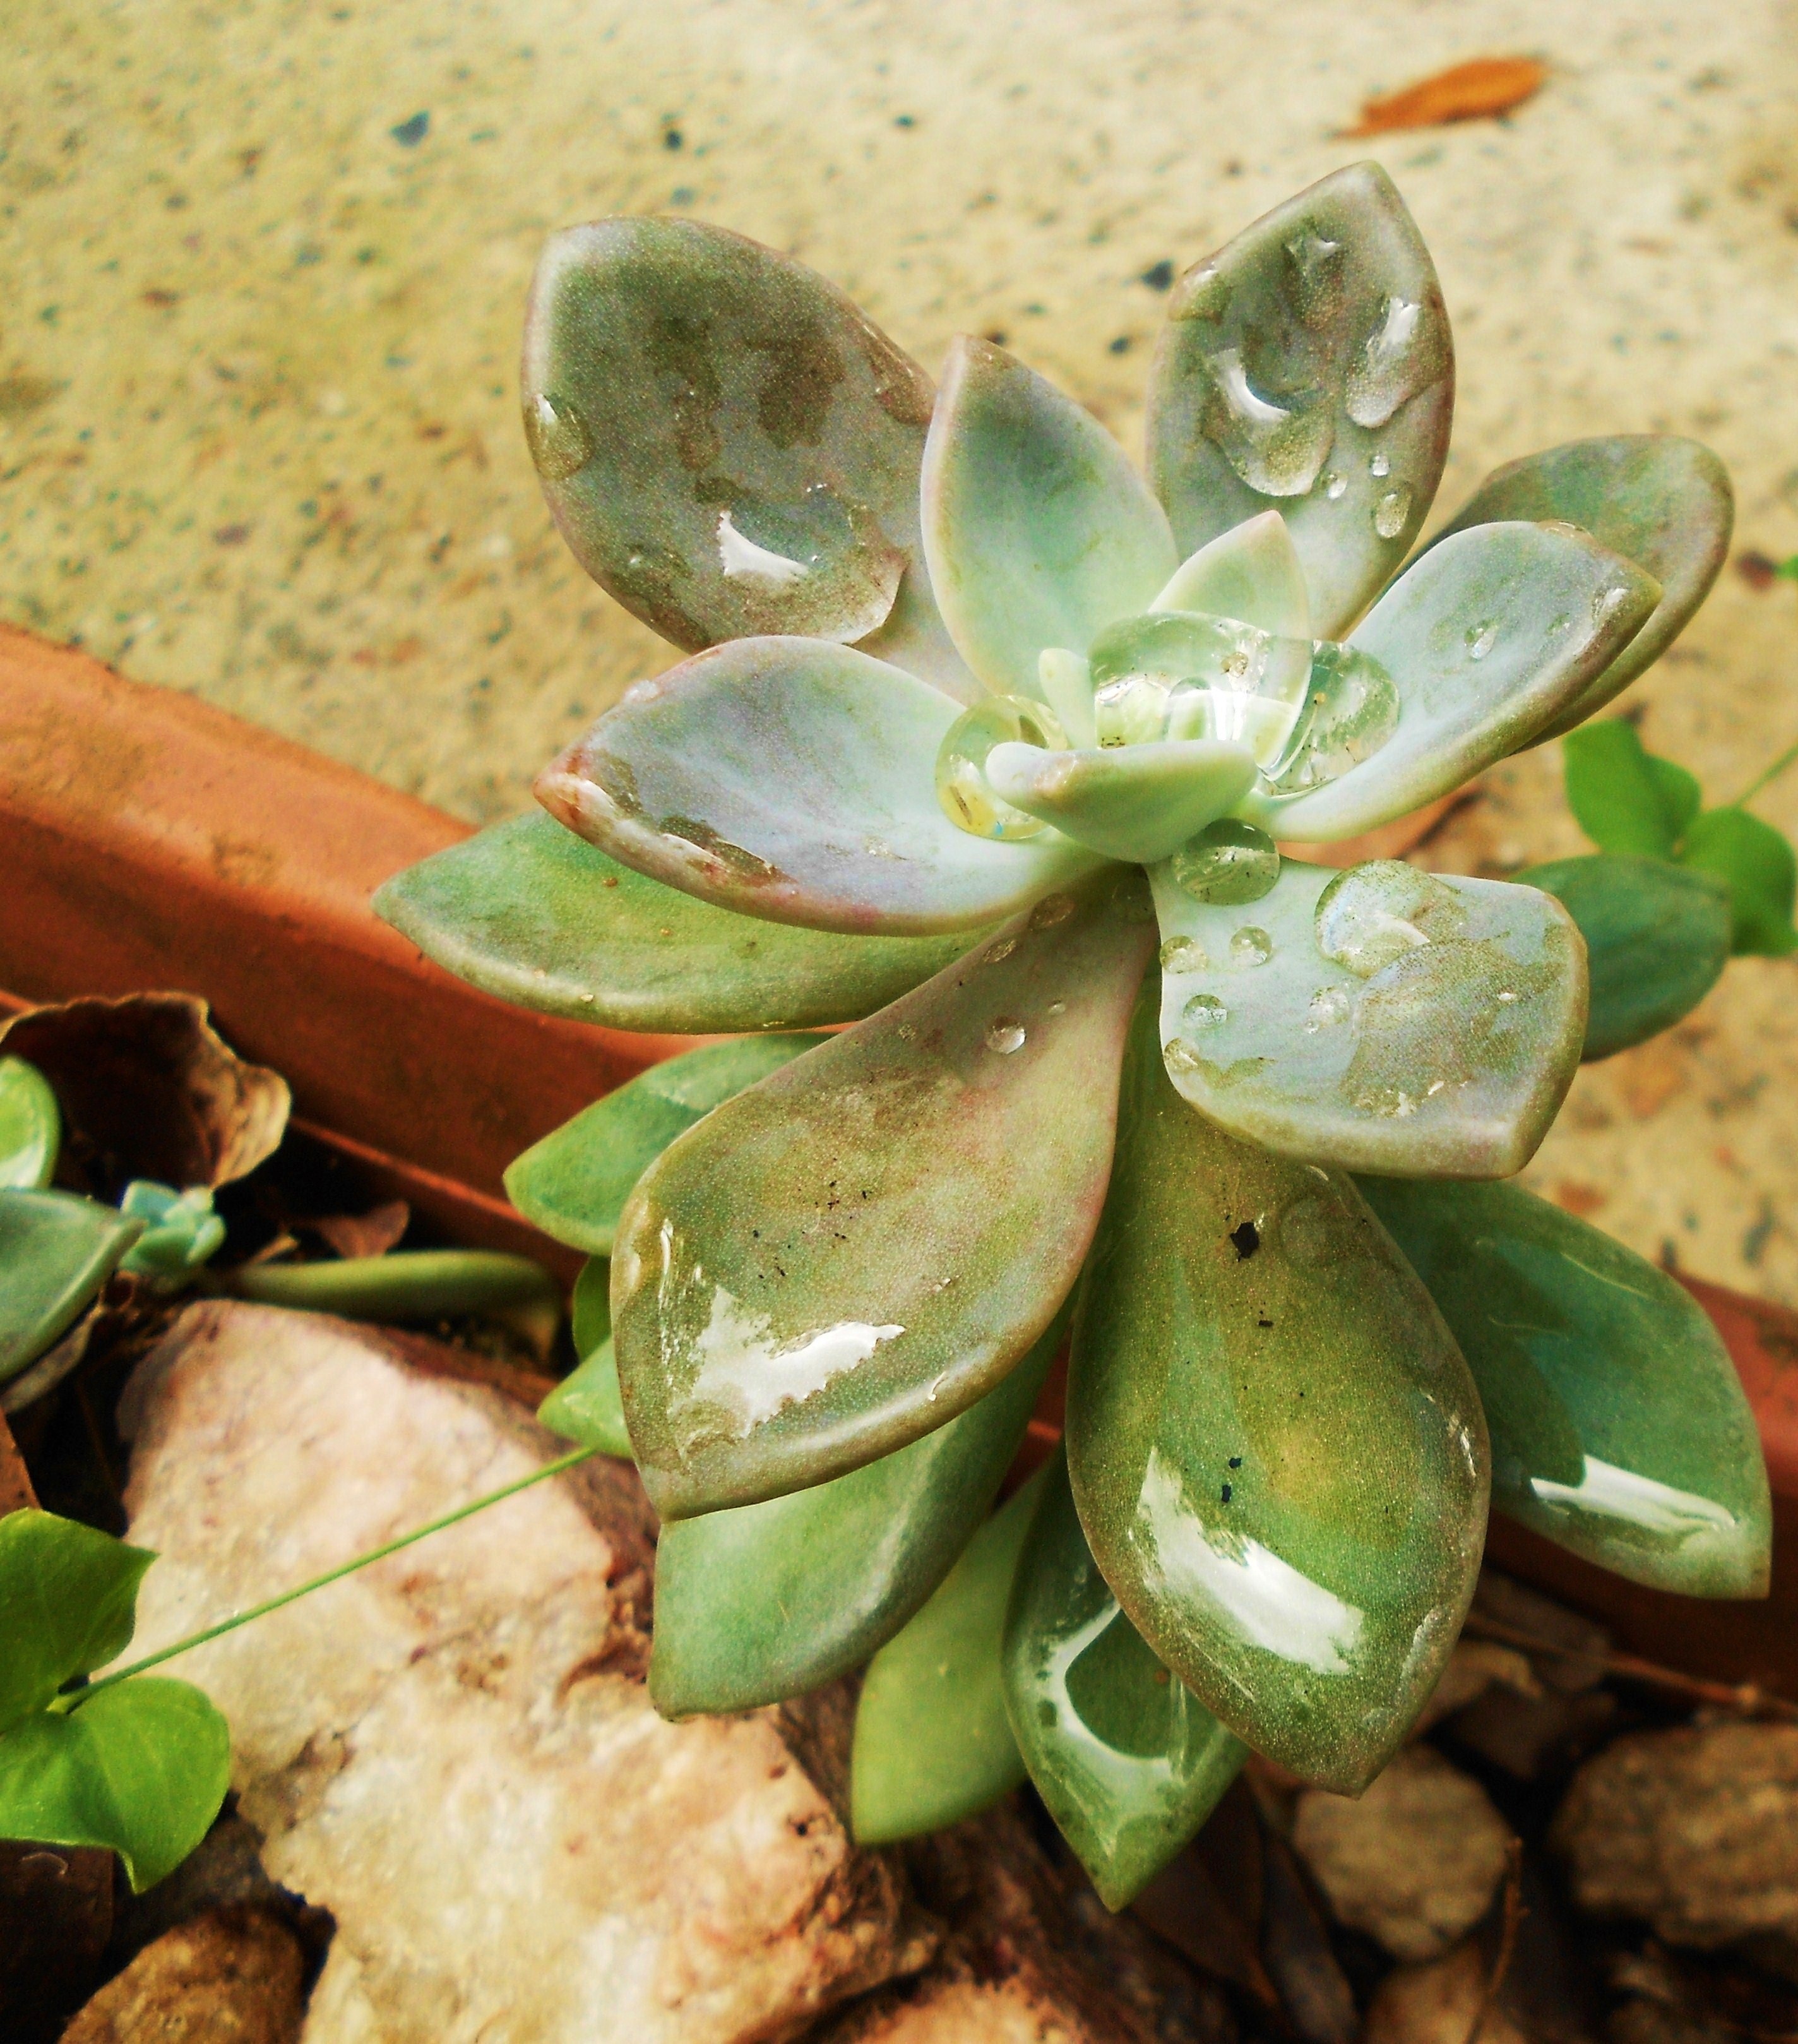
nature, droplet, drop, liquid, growth, plant, rain, leaf, flower, raindrop, wet, environment, foliage, green, natural, weather, fresh, botany, succulent, garden, flora, freshness, leaves, purity, organic, flowering plant, pot plant, land plant